Bicentenary of the death of Napoleon I

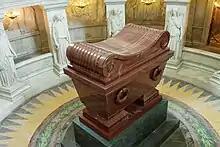
Napoleon's tomb under Les Invalides

At the Maison Bonaparte museum in Ajaccio, an exhibition entitled "Dans le marbre et dans l'airain", dedicated to statuary from the Bonaparte era, was originally scheduled to open on April 10, but was postponed due to the health crisis. "In any case, the catalog will be ready, and will be available to researchers and enthusiasts of Napoleonic history" said Jean-Marc Olivesi, curator of the Maison Bonaparte. A catalog was available in bookshops and on the Maison Bonaparte website.